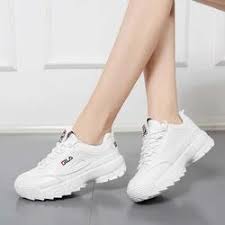
Label: Sneaker